Alex Owumi

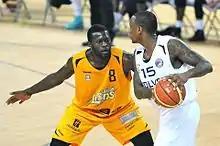
Owumi (right) is guarded by Joe Ikhinmwin of the London Lions in February 2014.

In July 2014, Owumi re-signed with the Wolves for a third season. He commented, "It was an easy decision for me to come back to Worcester, the club and city support everything I'm doing on and off the court. Next season should be exciting, I'm looking forward to building on it." During the off-season, the Wolves had seen the departures of key players Taylor and Will Creekmore. To open the season on September 26, 2014, Owumi recorded 10 points, 6 rebounds, 7 assists, and 3 steals in a win over the Newcastle Eagles. On October 24, he scored a season-high 33 points, making all 6 of his three-point attempts, to beat the Leeds Force, 98–69. Owumi became his team's all-time leader in three-pointers, passing Daniel Gilbert for a total of 169. He collected 5 three-pointers in another 30-point game on December 14, as Worcester fell to the Cheshire Phoenix. On April 26, 2015, in the BBL Play-off quarterfinals, Owumi posted a double-double of 18 points and ten rebounds, but the London Lions eliminated his team with a 106–67 win. He capped the season averaging 16.4 points, 6 rebounds, 3.1 assists, and 1.1 steals per game.